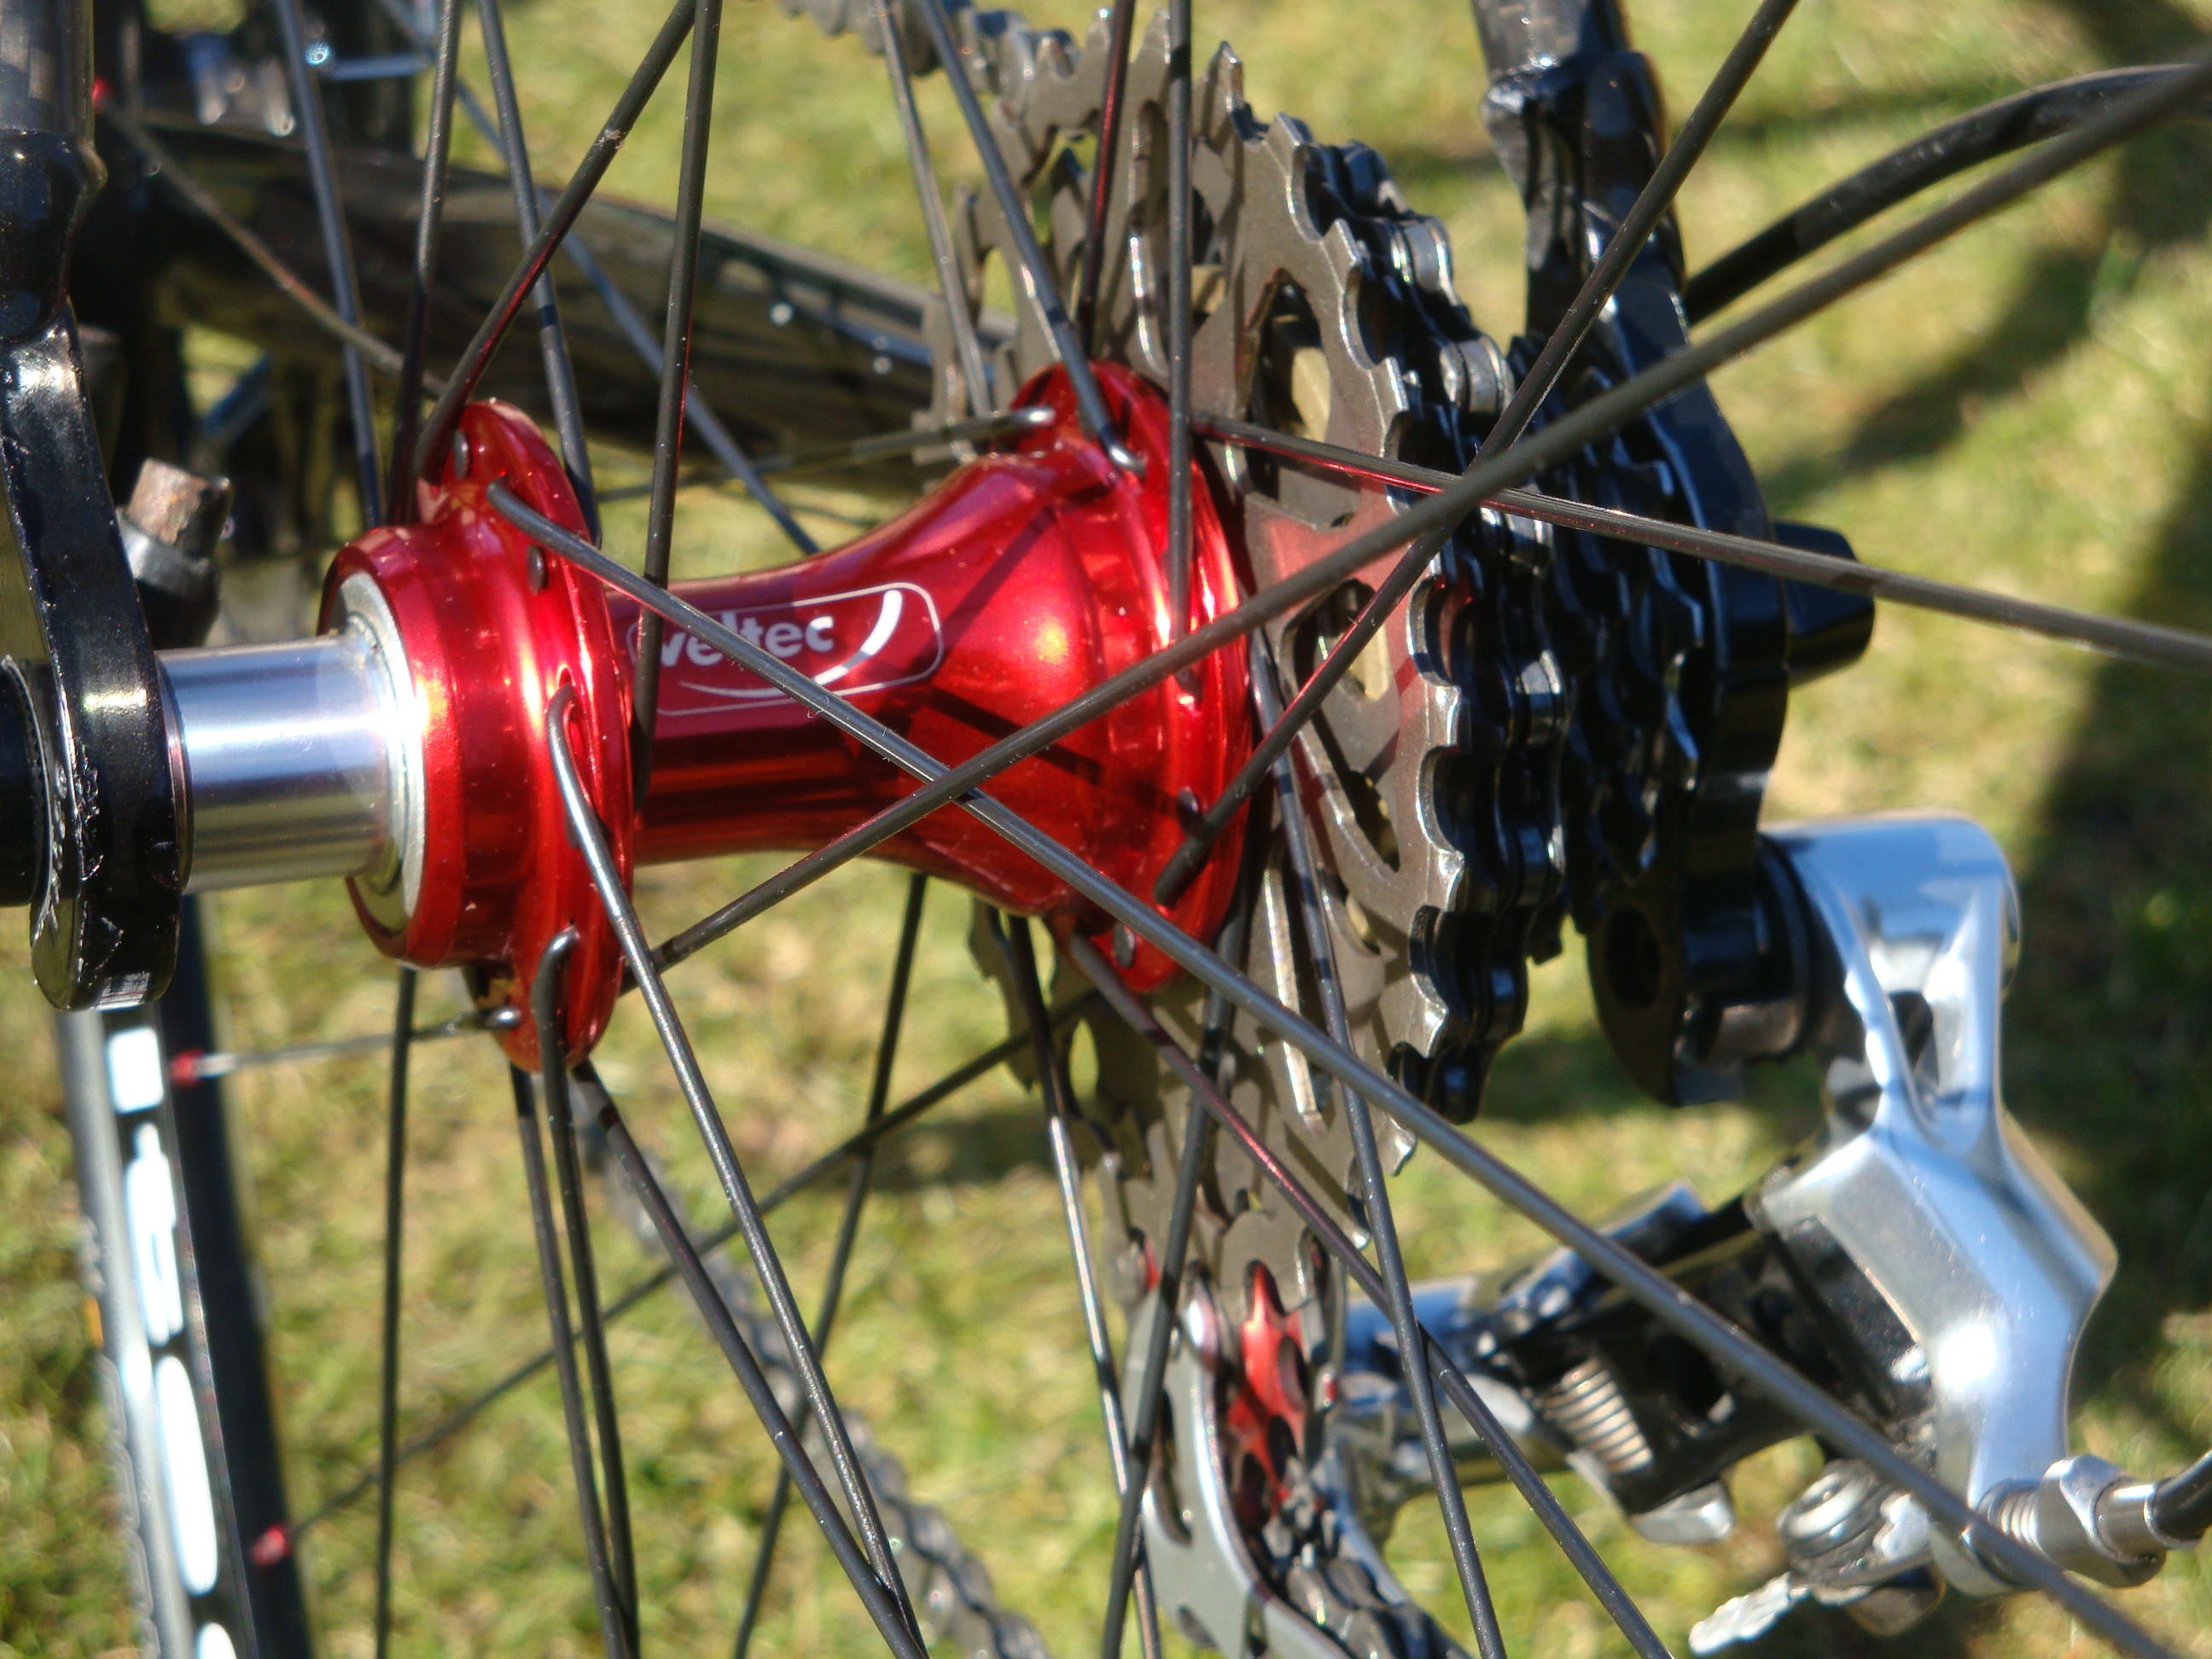
wheel, bicycle, vehicle, sports equipment, mountain bike, road bike, freeride, rear wheel, bicycle frame, rear axle, cyclo cross bicycle, cyclo cross, bicycle racing, bmx bike, road bicycle, racing bicycle